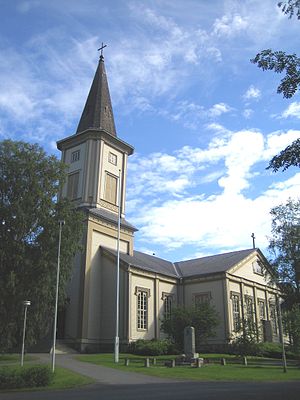
Sotkamo
Sotkamo er finsk by og kommune med 10.685 indbyggere i det nordøstlige Finland. Byen ligger 500 km nordøst for hovedstaden Helsinki.